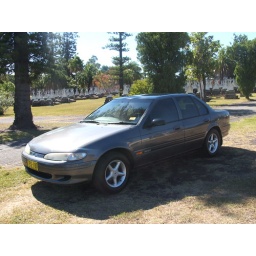
Rookwood cemetery took this pic of my car cause it looked good with the tomb stones in the back ground